Laugharne Castle

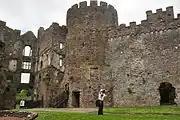
Laugharne Castle, interior

The original castle was established by 1116 as the castle of Robert Courtemain, who is recorded to have entrusted its care to the Welshman Bleddyn ap Cedifor. The castle was also the meeting place of Henry II of England and Rhys ap Gruffudd in 1171–1172, where they agreed a treaty of peace. When Henry II of England died in 1189 the castle, along with St Clears and Llansteffan, were seized by Rhys ap Gruffudd of Deheubarth in the same year. The castle may have been burnt down at that time. It was rebuilt by the Normans, and in 1215 was captured by Llywelyn the Great in his campaign across South Wales. By 1247 Laugharne was granted to the De Brian family. In 1257 Guy de Brian was captured at Laugharne Castle by Llywelyn ap Gruffudd and the castle destroyed.